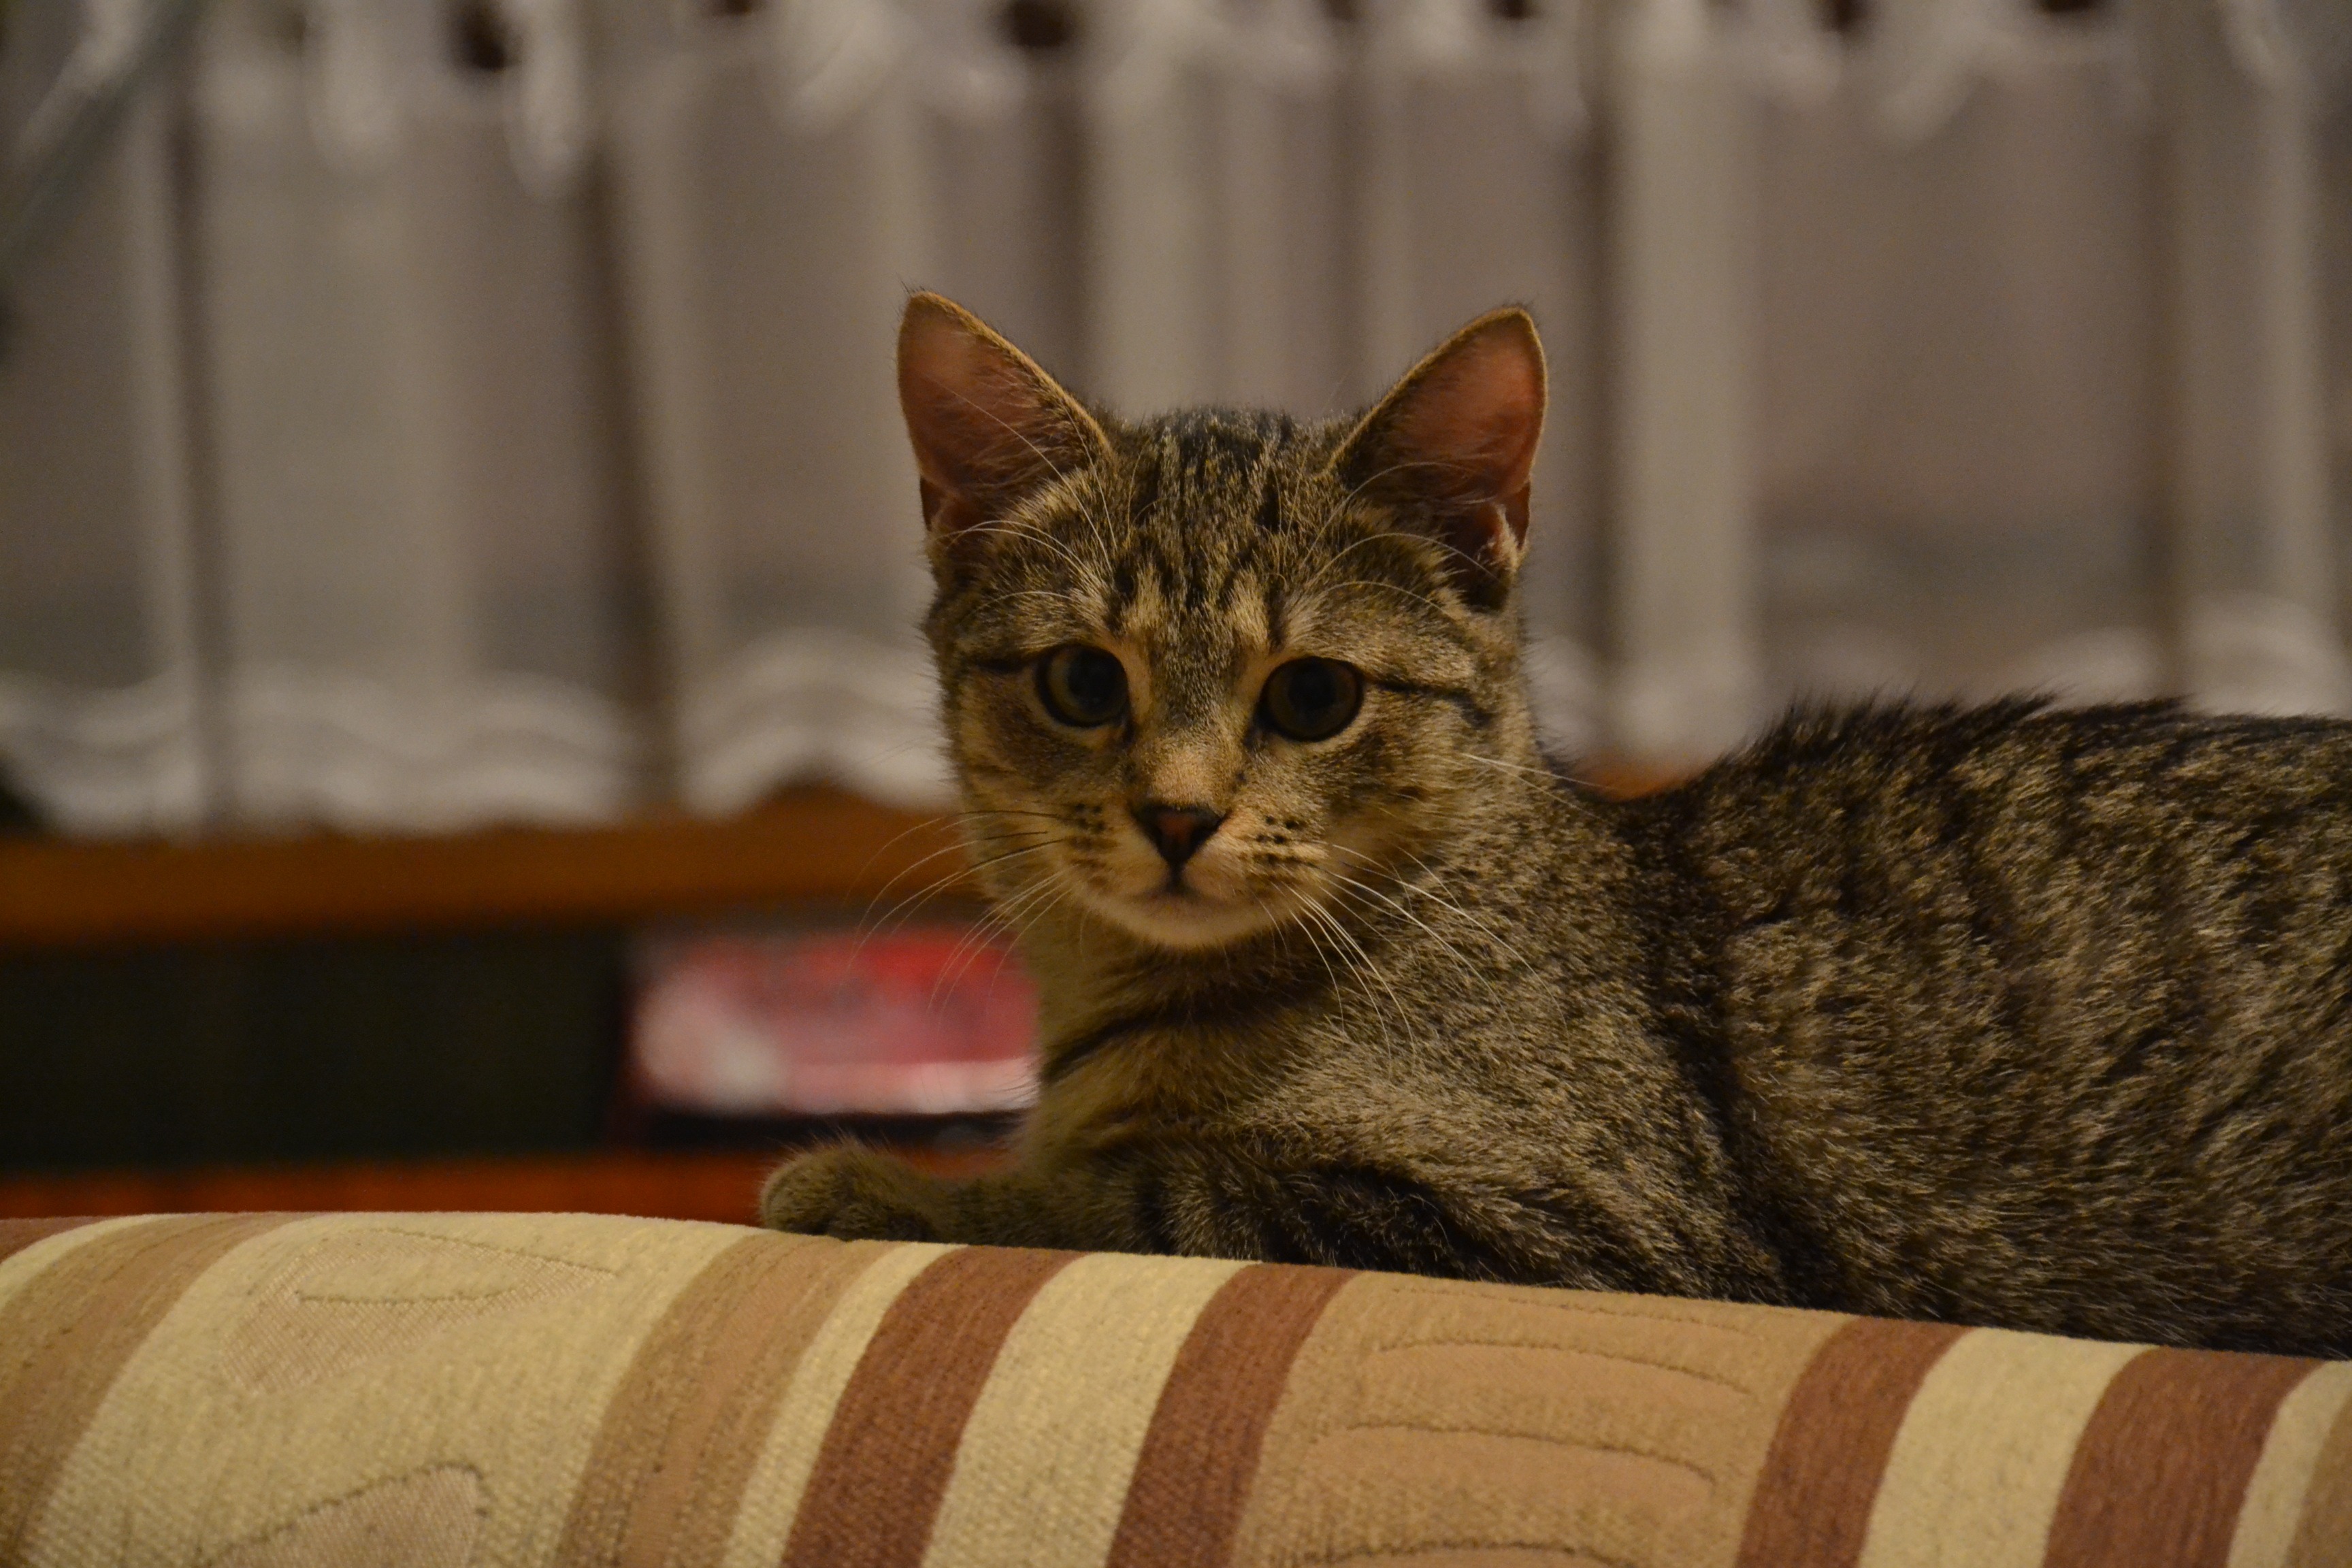
animal, fur, kitten, cat, mammal, rest, fauna, whiskers, savannah, animals, vertebrate, tomcat, a young kitten, charming, tabby cat, bengal, european shorthair, laziness, small to medium sized cats, cat like mammal, domestic short haired cat, pixie bob, ocicat, toyger